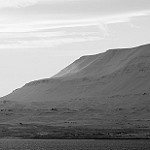
Label: B & W